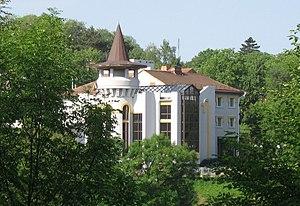
Le parc Sofiyivsky est un jardin botanique situé dans la ville d’Ouman, en Ukraine. Fondé en 1796 par le comte Stanislas Potocki, le parc a une superficie de 1,79 km². Depuis 2007, il fait partie de la liste des Sept merveilles d'Ukraine.